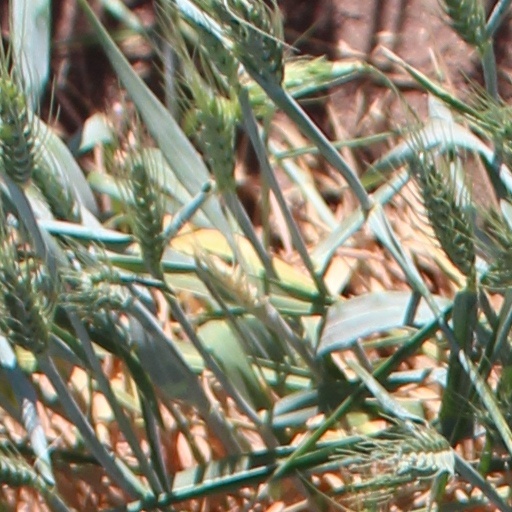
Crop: wheat